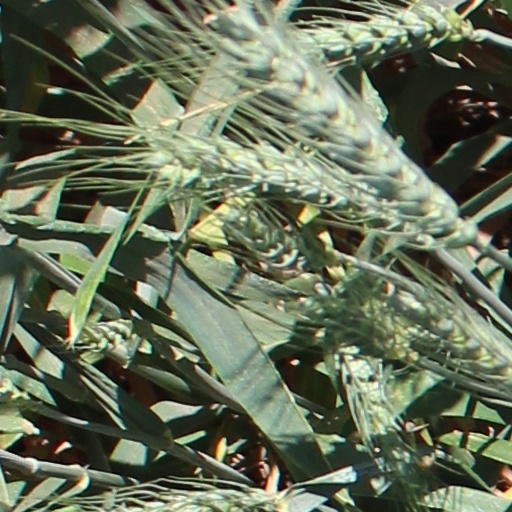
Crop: wheat